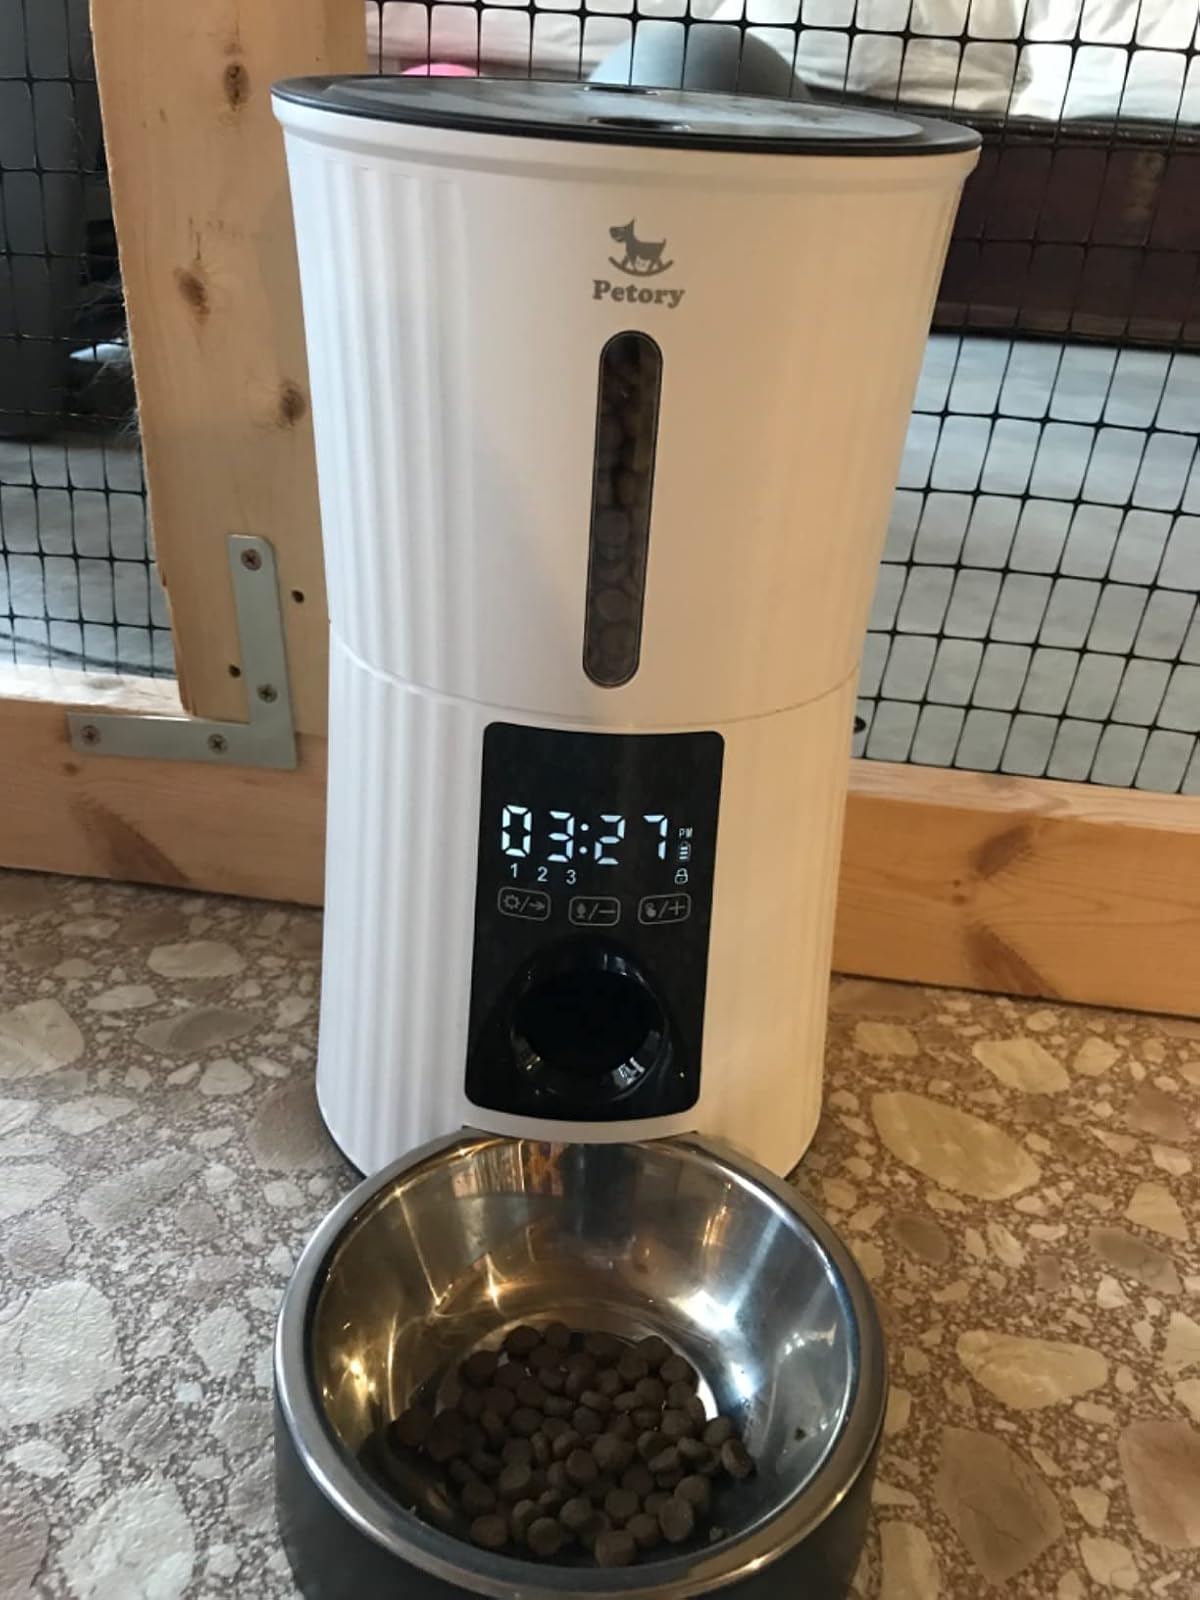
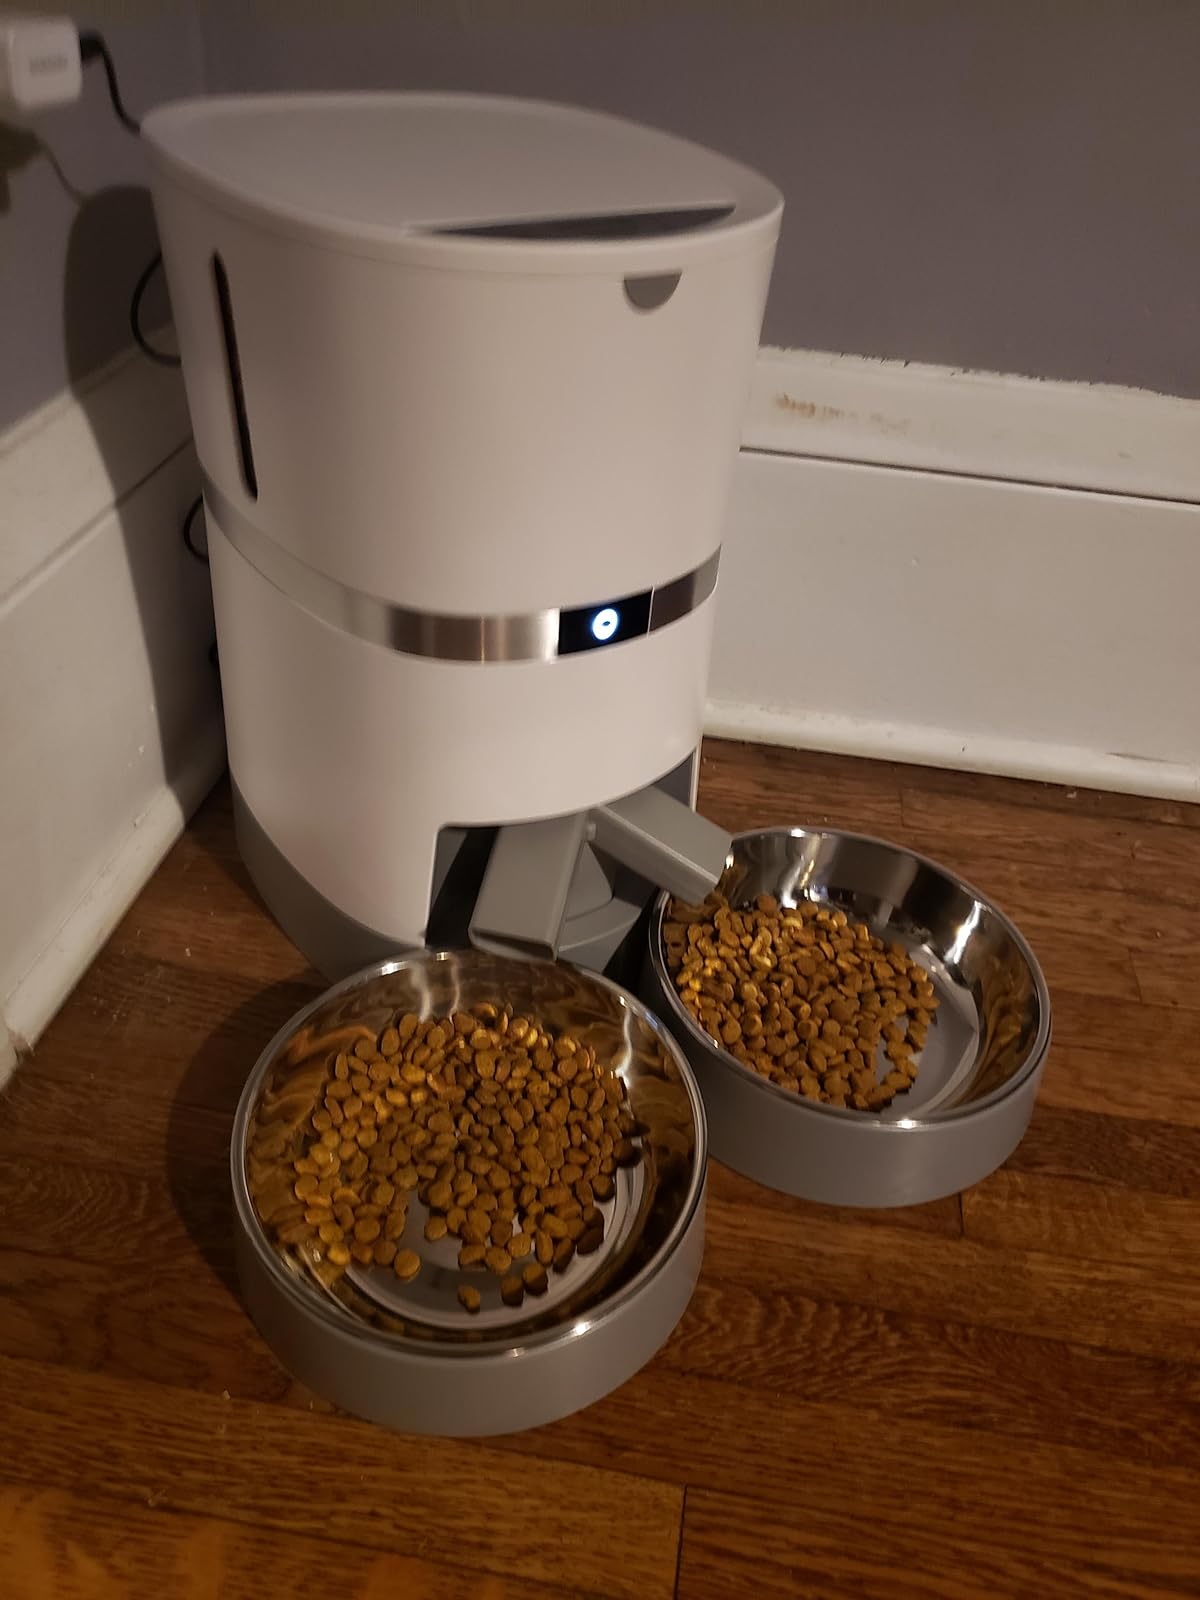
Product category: items_feeder
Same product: no